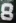
Number: 8